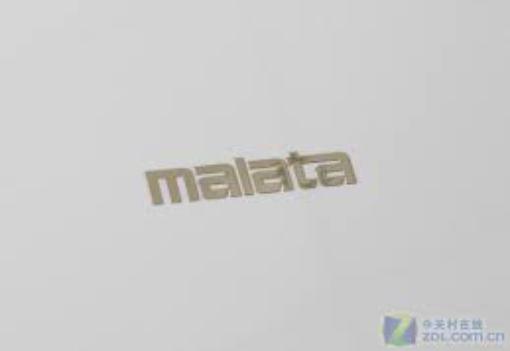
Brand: malata-2
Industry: Electronic